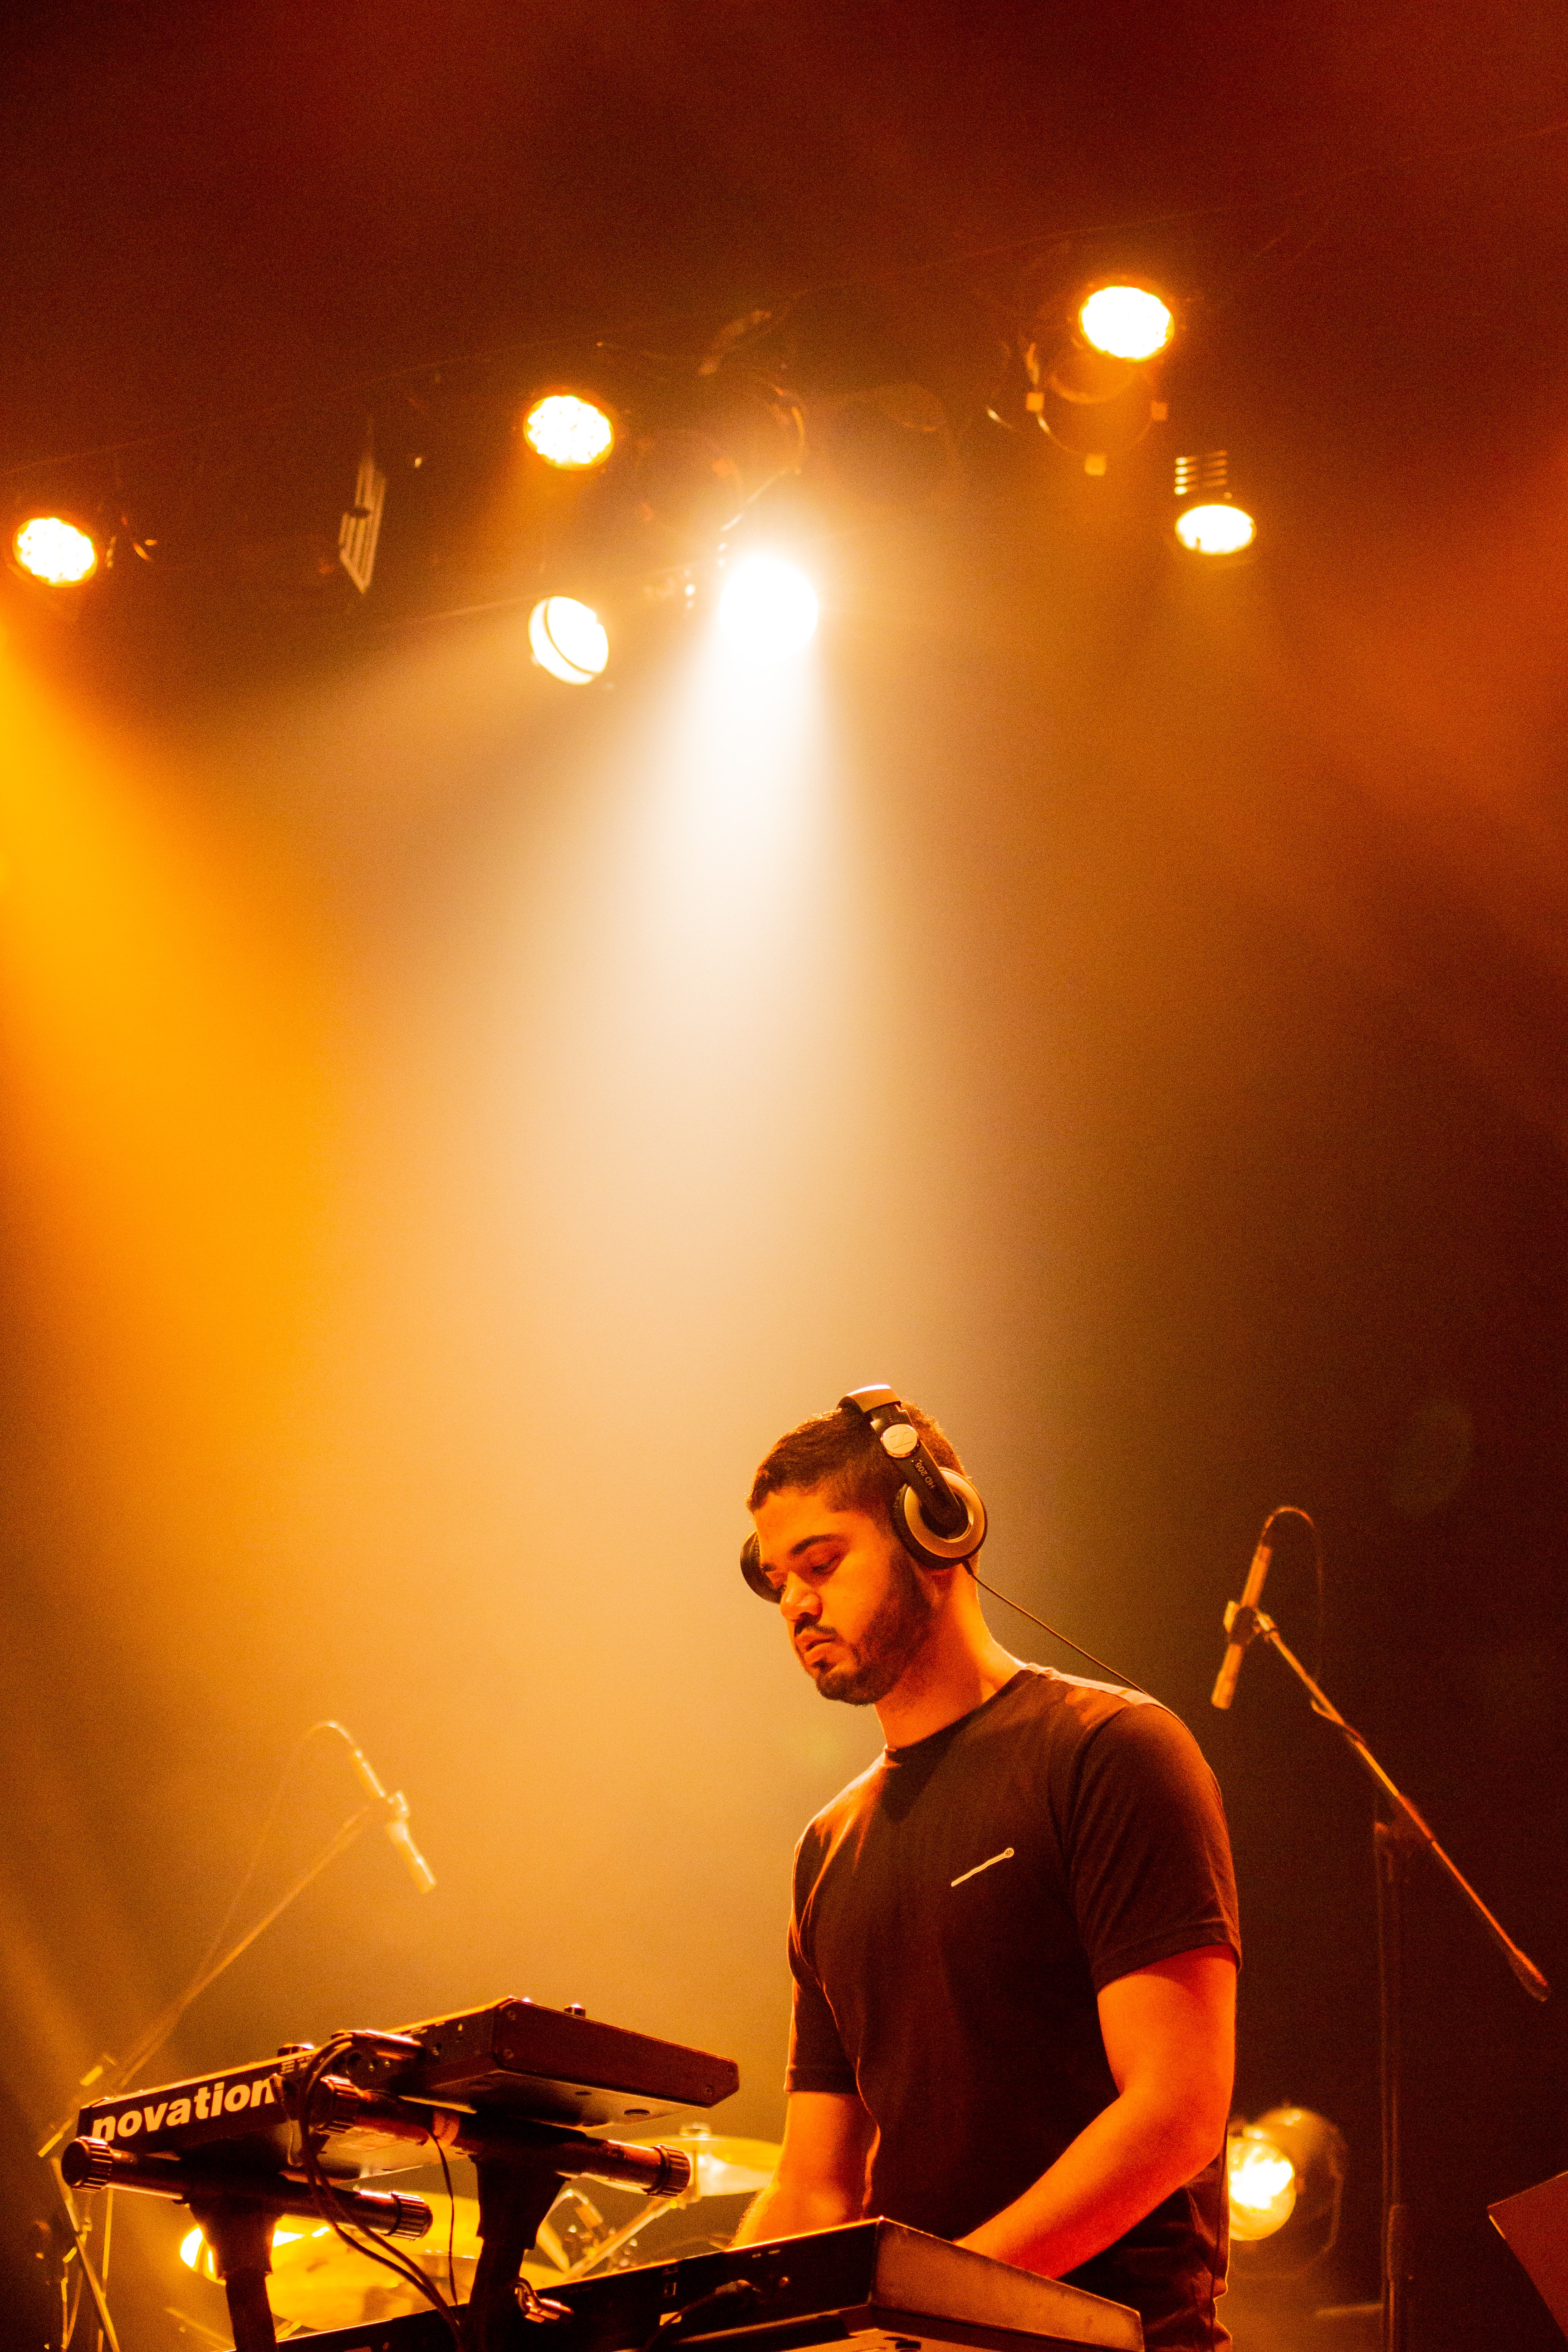
performance, entertainment, performing arts, concert, music, musician, light, event, public event, rock concert, lighting, stage, performance art, music artist, percussionist, singing, electronics, musical instrument, musical ensemble, singer, heat, music venue, metal, pop music, drum, drums, spectacle, crowd